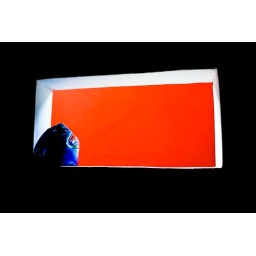
The bathroom window in Bambu guest house. It's Ariel by the way...